Voltaire

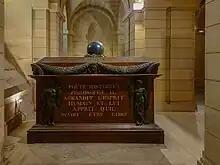
Tomb of Voltaire in the Pantheon in Paris

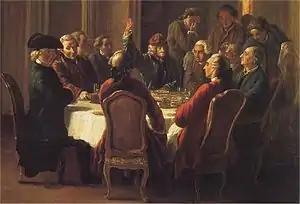
Voltaire with Denis Diderot, Jean le Rond d'Alembert, Marquis de Condorcet and Jean-François de La Harpe

In February 1778, Voltaire returned to Paris for the first time in over 25 years, partly to see the opening of his latest tragedy, "Irene". The five-day journey was too much for the 83-year-old, and he believed he was about to die on 28 February, writing "I die adoring God, loving my friends, not hating my enemies, and detesting superstition." However, he recovered, and in March he saw a performance of "Irene", where he was treated by the audience as a returning hero.